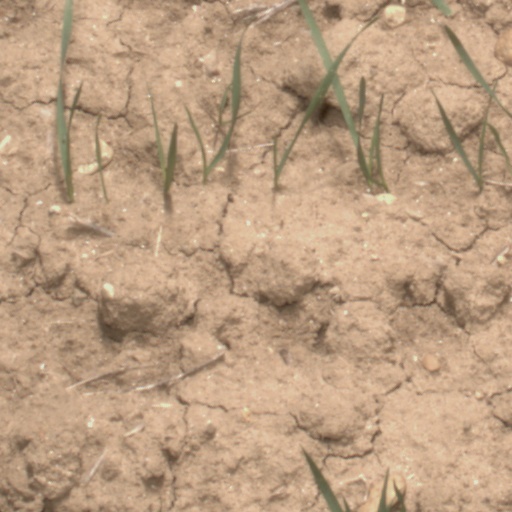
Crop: wheat